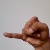
The image shows a hand gesture representing the letter 'J' in Indian Sign Language.